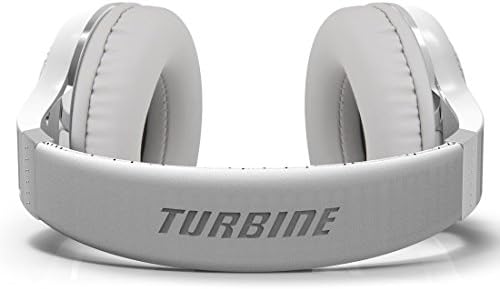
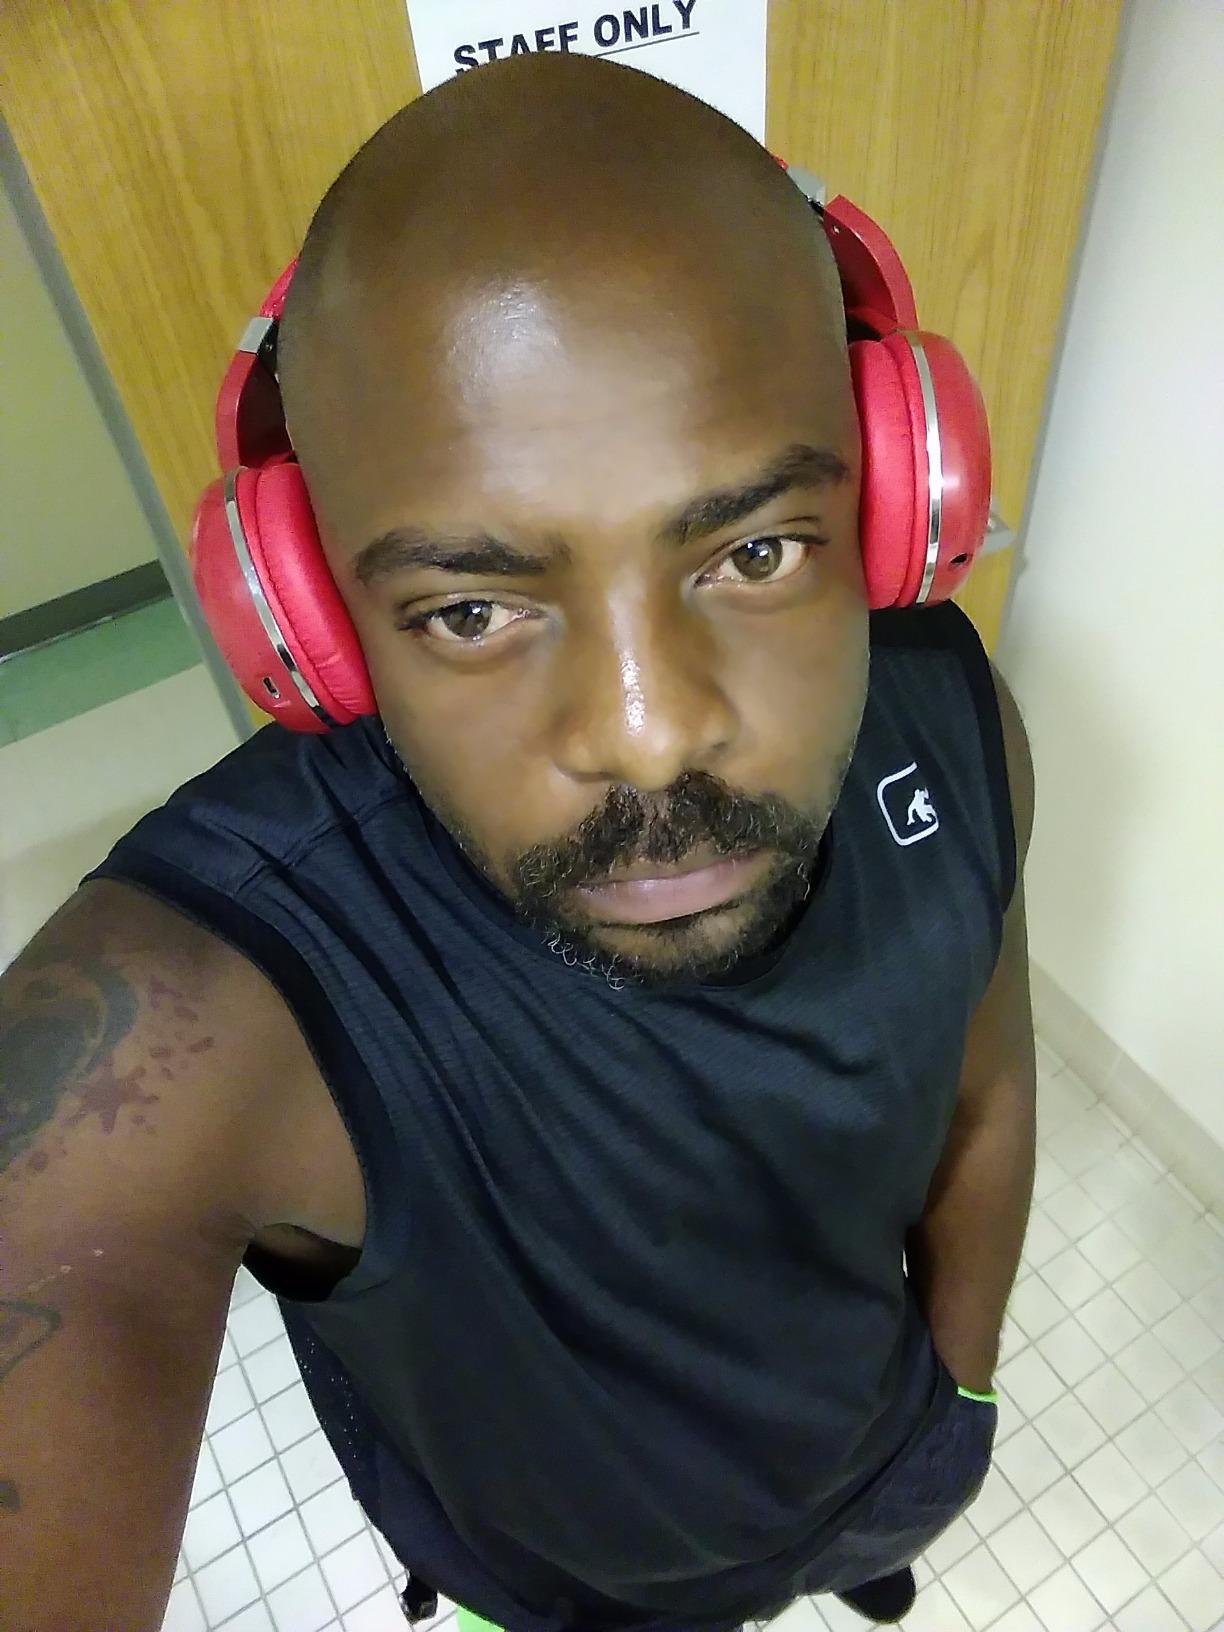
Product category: headphones
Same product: no